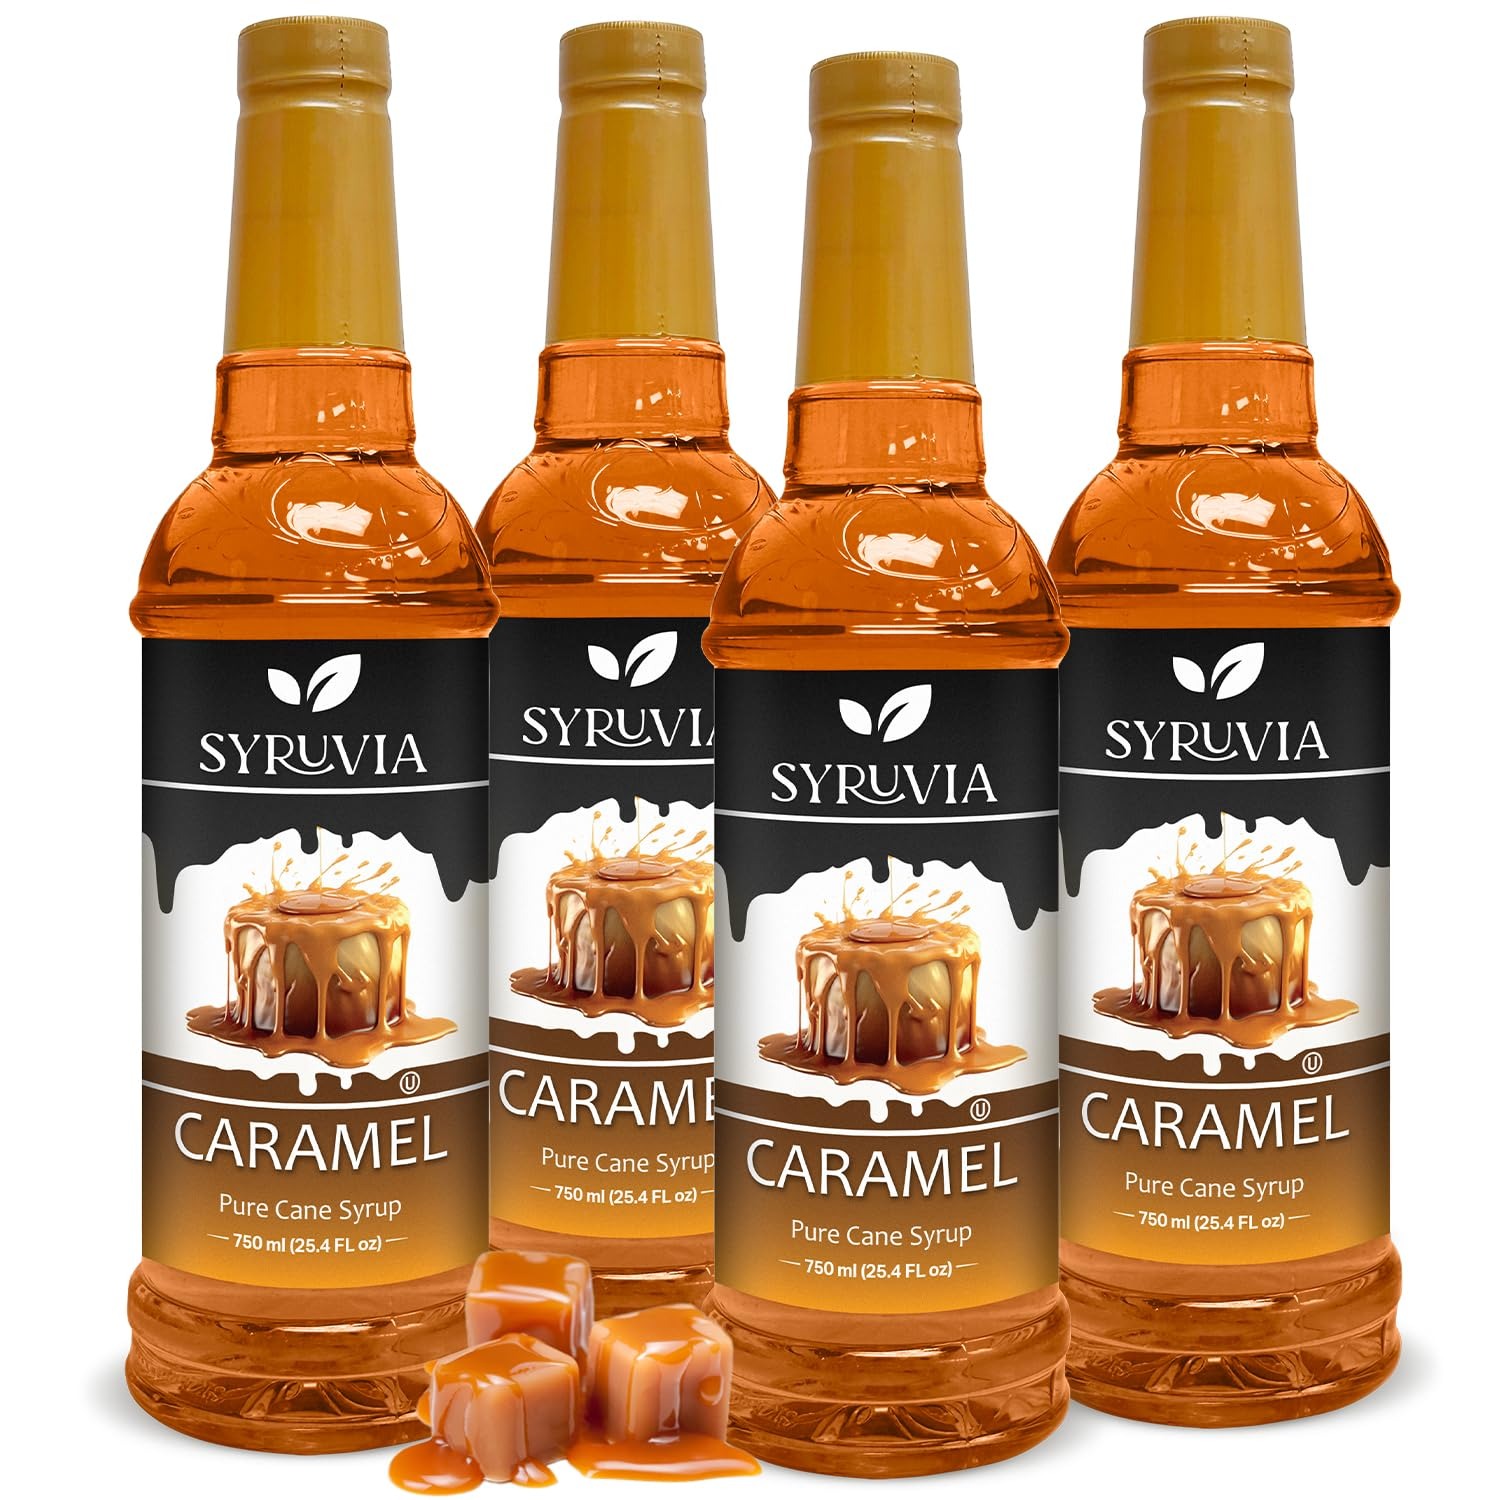
Item Name: Syruvia 4 Pack Caramel Syrup for Coffee – Rich Caramel Coffee Syrup Flavor, 25.4 fl oz, Kosher, Gluten Free, Ideal for Caramel-Infused Coffee & Drinks, Desserts, and More, No Coloring,
Bullet Point 1: Caramel Syrup: Imagine the heartwarming aroma of caramel wafting from your cup. Syruvia's Caramel Syrup introduces a ribbon of smooth, candy-like sweetness to your beverages and desserts.
Bullet Point 2: Add Savor to Your Coffee: Awaken your senses and indulge in the delightful taste of coffee flavored to your liking with the Syruvia coffee flavoring syrup! Our syrups bring savor, aroma and a sweet note that promises to pamper your senses every morning!
Bullet Point 3: Quality You Can Trust: The Syruvia syrups for coffee drinks are made in the USA with the highest quality, most refined ingredients to ensure excellent freshness and the richest taste! The coffee syrups are Kosher-certified and free of any unnecessary fillers.
Bullet Point 4: Endless Possibilities: Thanks to its intense aroma and delightful taste, our coffee flavoring can be added to a wide range of beverages and desserts, including shakes, lattes, cappuccino, iced coffee, teas, smoothies, protein shakes, oatmeal, porridge and much more!
Bullet Point 5: Made with Pure Cane Sugar: The coffee syrup not only adds texture, creaminess and flavor to your coffee but also rich sweetness! Made with pure cane sugar, the coffee syrup will elevate your beverages with its incomparable sweetness!
Product Description: Introducing Syruvia, a trusted supplier of a wide selection of high-quality syrups & concentrates, where you can find the most tantalizing flavors to sweeten your everyday life! We are employing only carefully selected ingredients with no additives or harsh fillers to create clean and delicious syrups that offer a unique sense-pampering experience! We strive for greatness in every aspect of our business, from the richest syrup flavors to the unwavering commitment to exceptional quality, to offer you the finest selection of aromas. Not entirely pleased with your order? Don’t worry, we are always at your service to address any issues or concerns. Delight Your Taste Buds with the Syruvia Coffee Syrups! Our coffee sauce is a must-have for those who love a little bit of flavor and sweetness with their coffee every morning! Made in the USA with pure and clean ingredients, the Syruvia coffee flavoring sauces have a fresh taste and amazing flavor that enriches your coffee without overpowering its unparalleled taste! Subtle yet rich, the coffee syrups are perfect for coffee, latte, tea, smoothies, shakes or desserts, adding a creamy texture and unique sweetness that will take your taste buds by surprise! Still not convinced? Here are some of the amazing features of our coffee syrups: 1. 24.5fl oz bottle; 2. Made with high-quality, clean ingredients; 3. Kosher-certified; 4. Made in the USA; 5. Large selection of flavors for all tastes; 6. Ideal for coffee, tea, latte, smoothie, protein shakes, oatmeal, breakfast, desserts, ice cream topping, frappe, cocktails, baked goods and more; 7. Smooth and subtle aroma; 8. Creamy texture and rich taste; 9. 25 servings per bottle; Indulge in the exceptional aromas of our coffee syrups!
Value: 101.6
Unit: Fl Oz

Price: 12.99